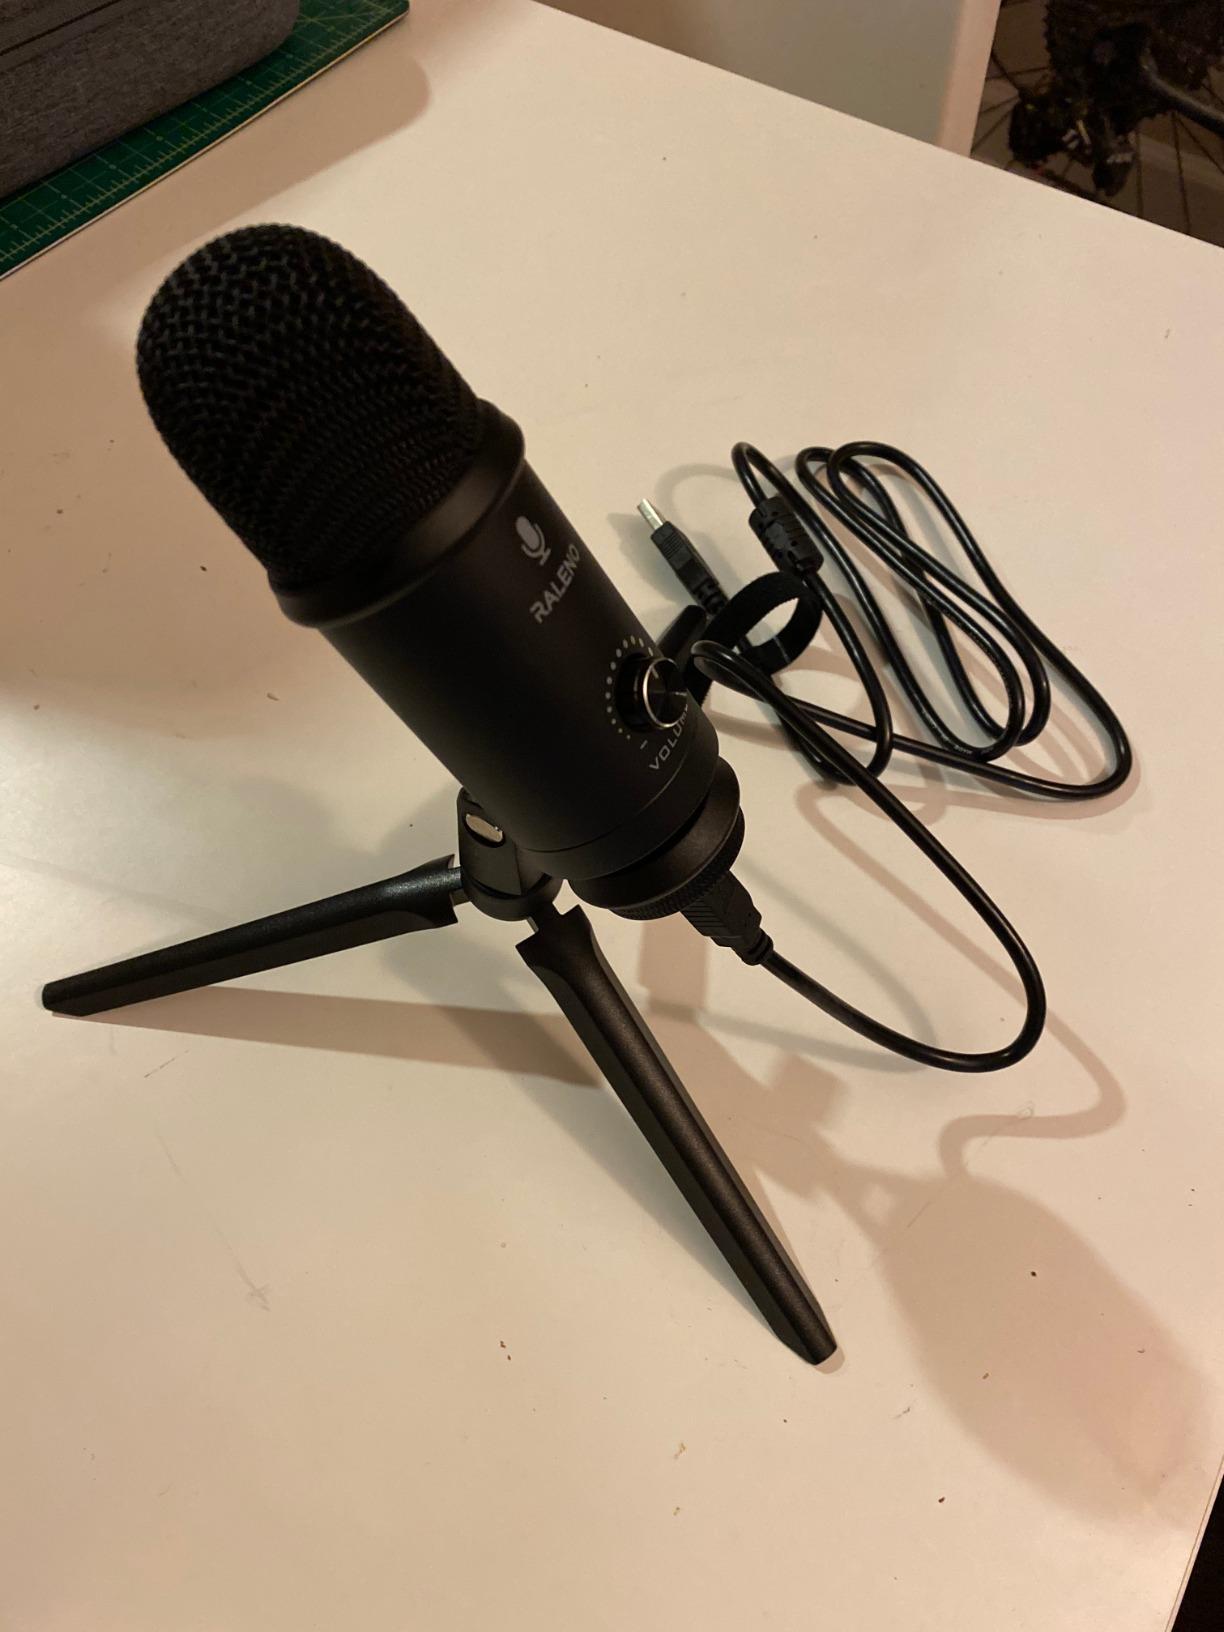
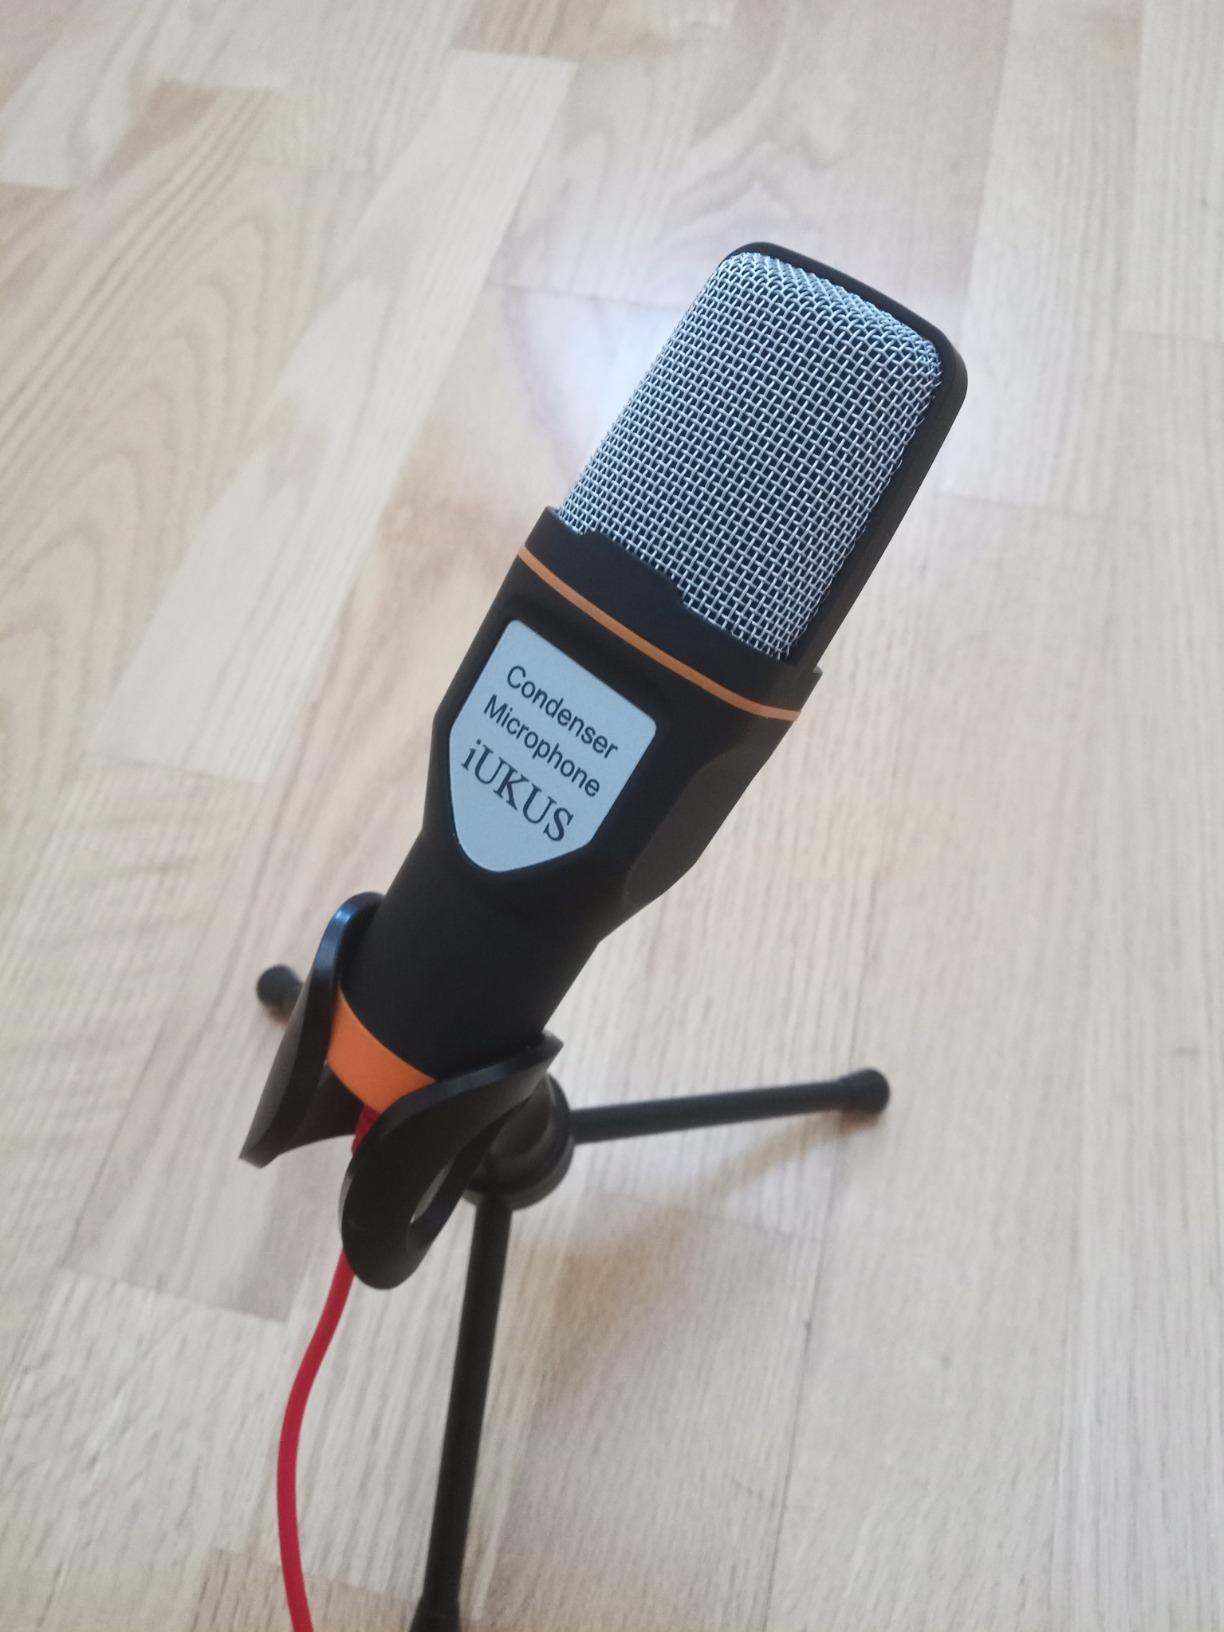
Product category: microphone
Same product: no